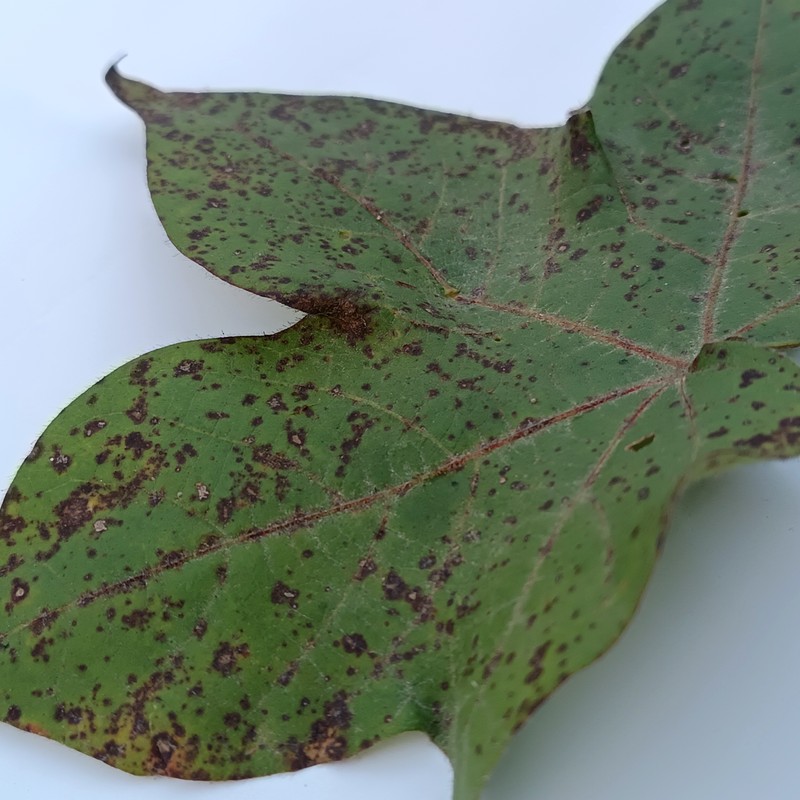
Label: Bacterial Blight